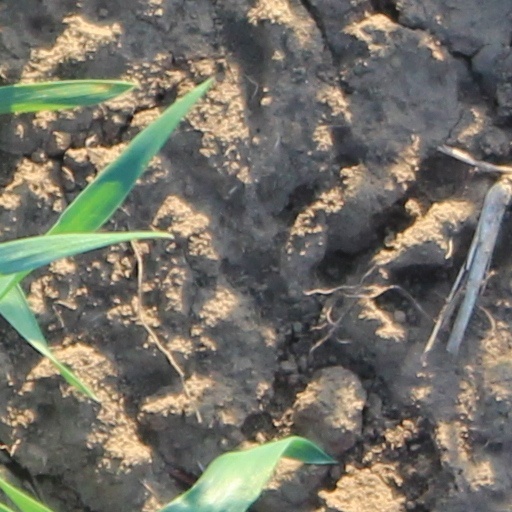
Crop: wheat